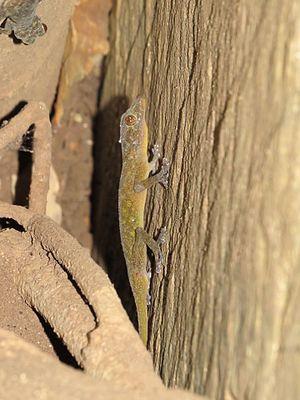
Calodactylodes est un genre de gecko de la famille des Gekkonidae.